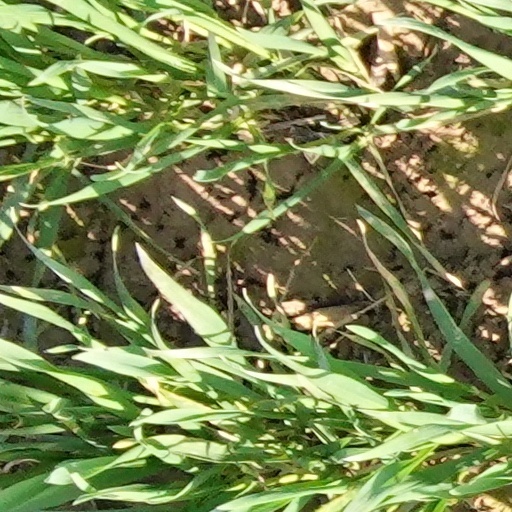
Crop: wheat